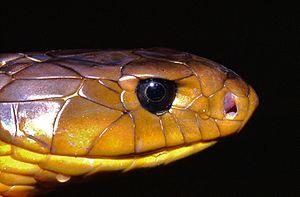
Drymarchon corais est une espèce de serpents de la famille des Colubridae.